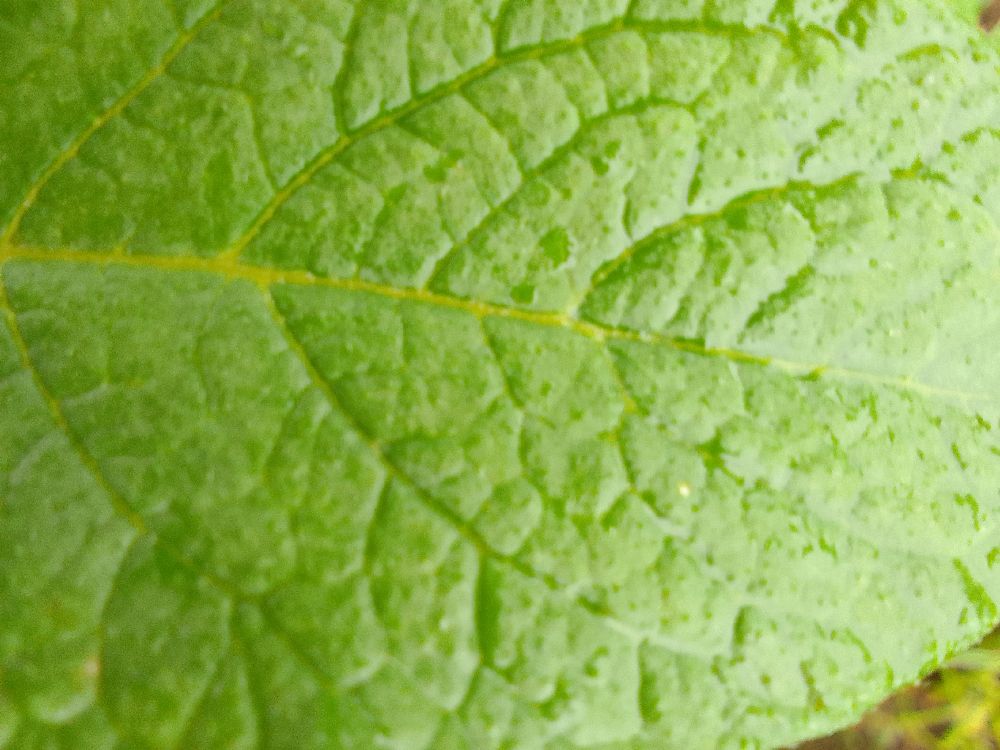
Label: Healthy